Gene Vincent

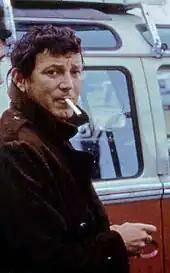
Vincent, 1967

In 1966 and 1967, in the United States, he recorded for Challenge Records, backed by ex-members of the Champs and Glen Campbell. Challenge released three singles in the US, and the UK London label released two singles and collected recordings on to an LP, "Gene Vincent", on the UK London label in 1967. Although well received, none sold well. In 1968 in a hotel in Germany, Vincent tried to shoot Paul Raven, later to find fame as Gary Glitter. He fired several shots but missed and a frightened Raven left the country the next day.